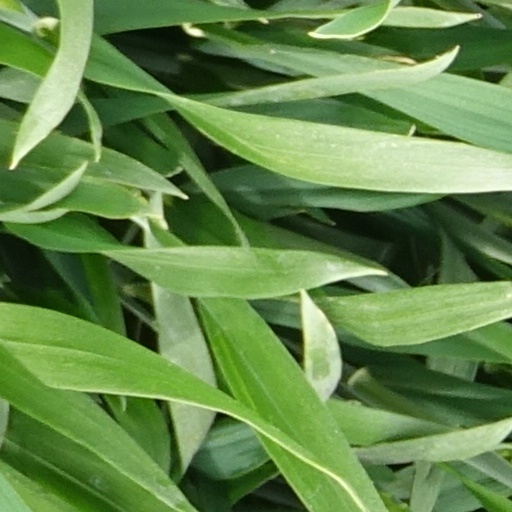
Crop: wheat